City of Anatol

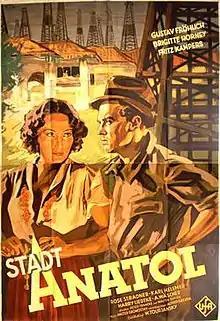

City of Anatol is a 1936 German drama film directed by Viktor Tourjansky and starring Gustav Fröhlich, Brigitte Horney and Fritz Kampers. It is based on a 1932 novel "City of Anatol" by Bernhard Kellermann. The film is set in a small city in the Balkans, where the discovery of oil leads to a major boom. It was shot at the Babelsberg Studios in Berlin with sets designed by the art directors Otto Hunte and Willy Schiller. A separate French language version "Wells in Flames" ("Puits en flames") was made, also directed by Tourjansky but featuring a different cast.